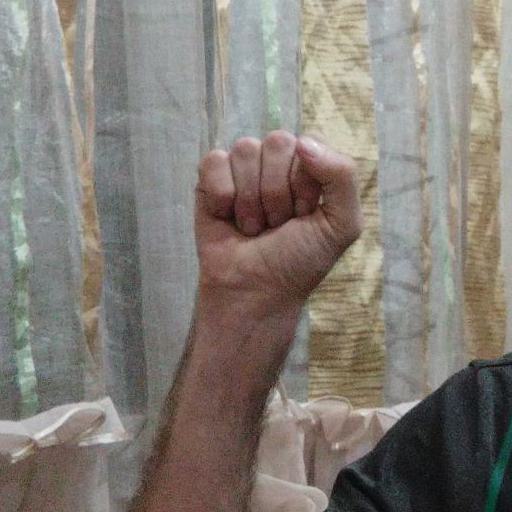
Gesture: fist